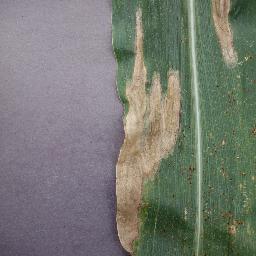
Label: Corn___Northern_Leaf_Blight